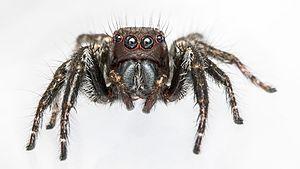
Carrhotus viduus est une espèce d'araignées aranéomorphes de la famille des Salticidae.